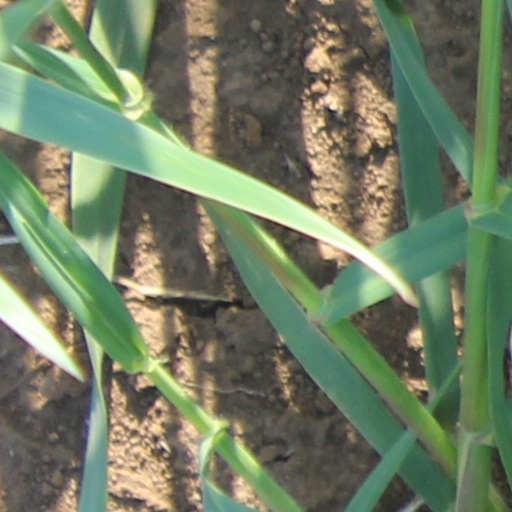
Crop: wheat